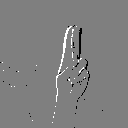
ASL letter: u